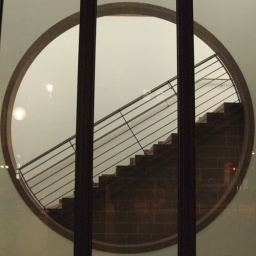
I spotted this at the bottom of the Main Tower in Frankfurt, the building is circular, so lots of circle motifs.